Salton Buttes

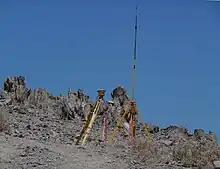
Monitoring devices on Obsidian Butte

The discovery of Holocene eruptions of the Salton Buttes have drawn attention to the volcanic hazards posed by the field. The Salton Buttes are monitored by the California Volcano Observatory for possible future volcanic activity. Geophysical evidence shows that liquid magma is still present underneath the Salton Buttes. Since the volcanoes have erupted in the past, since there is present-day unrest, and since there are areas of high population density nearby (about 2,518 people lived in the area in 2010), the Salton Buttes are considered high-hazard volcanoes. Future eruptions may generate pyroclastic flows and pyroclastic surges, which could endanger people within of the vents. The field is monitored with seismometers and periodic sampling of gas exhalations and hot springs; there is a volcano hazard map, but it is incomplete.